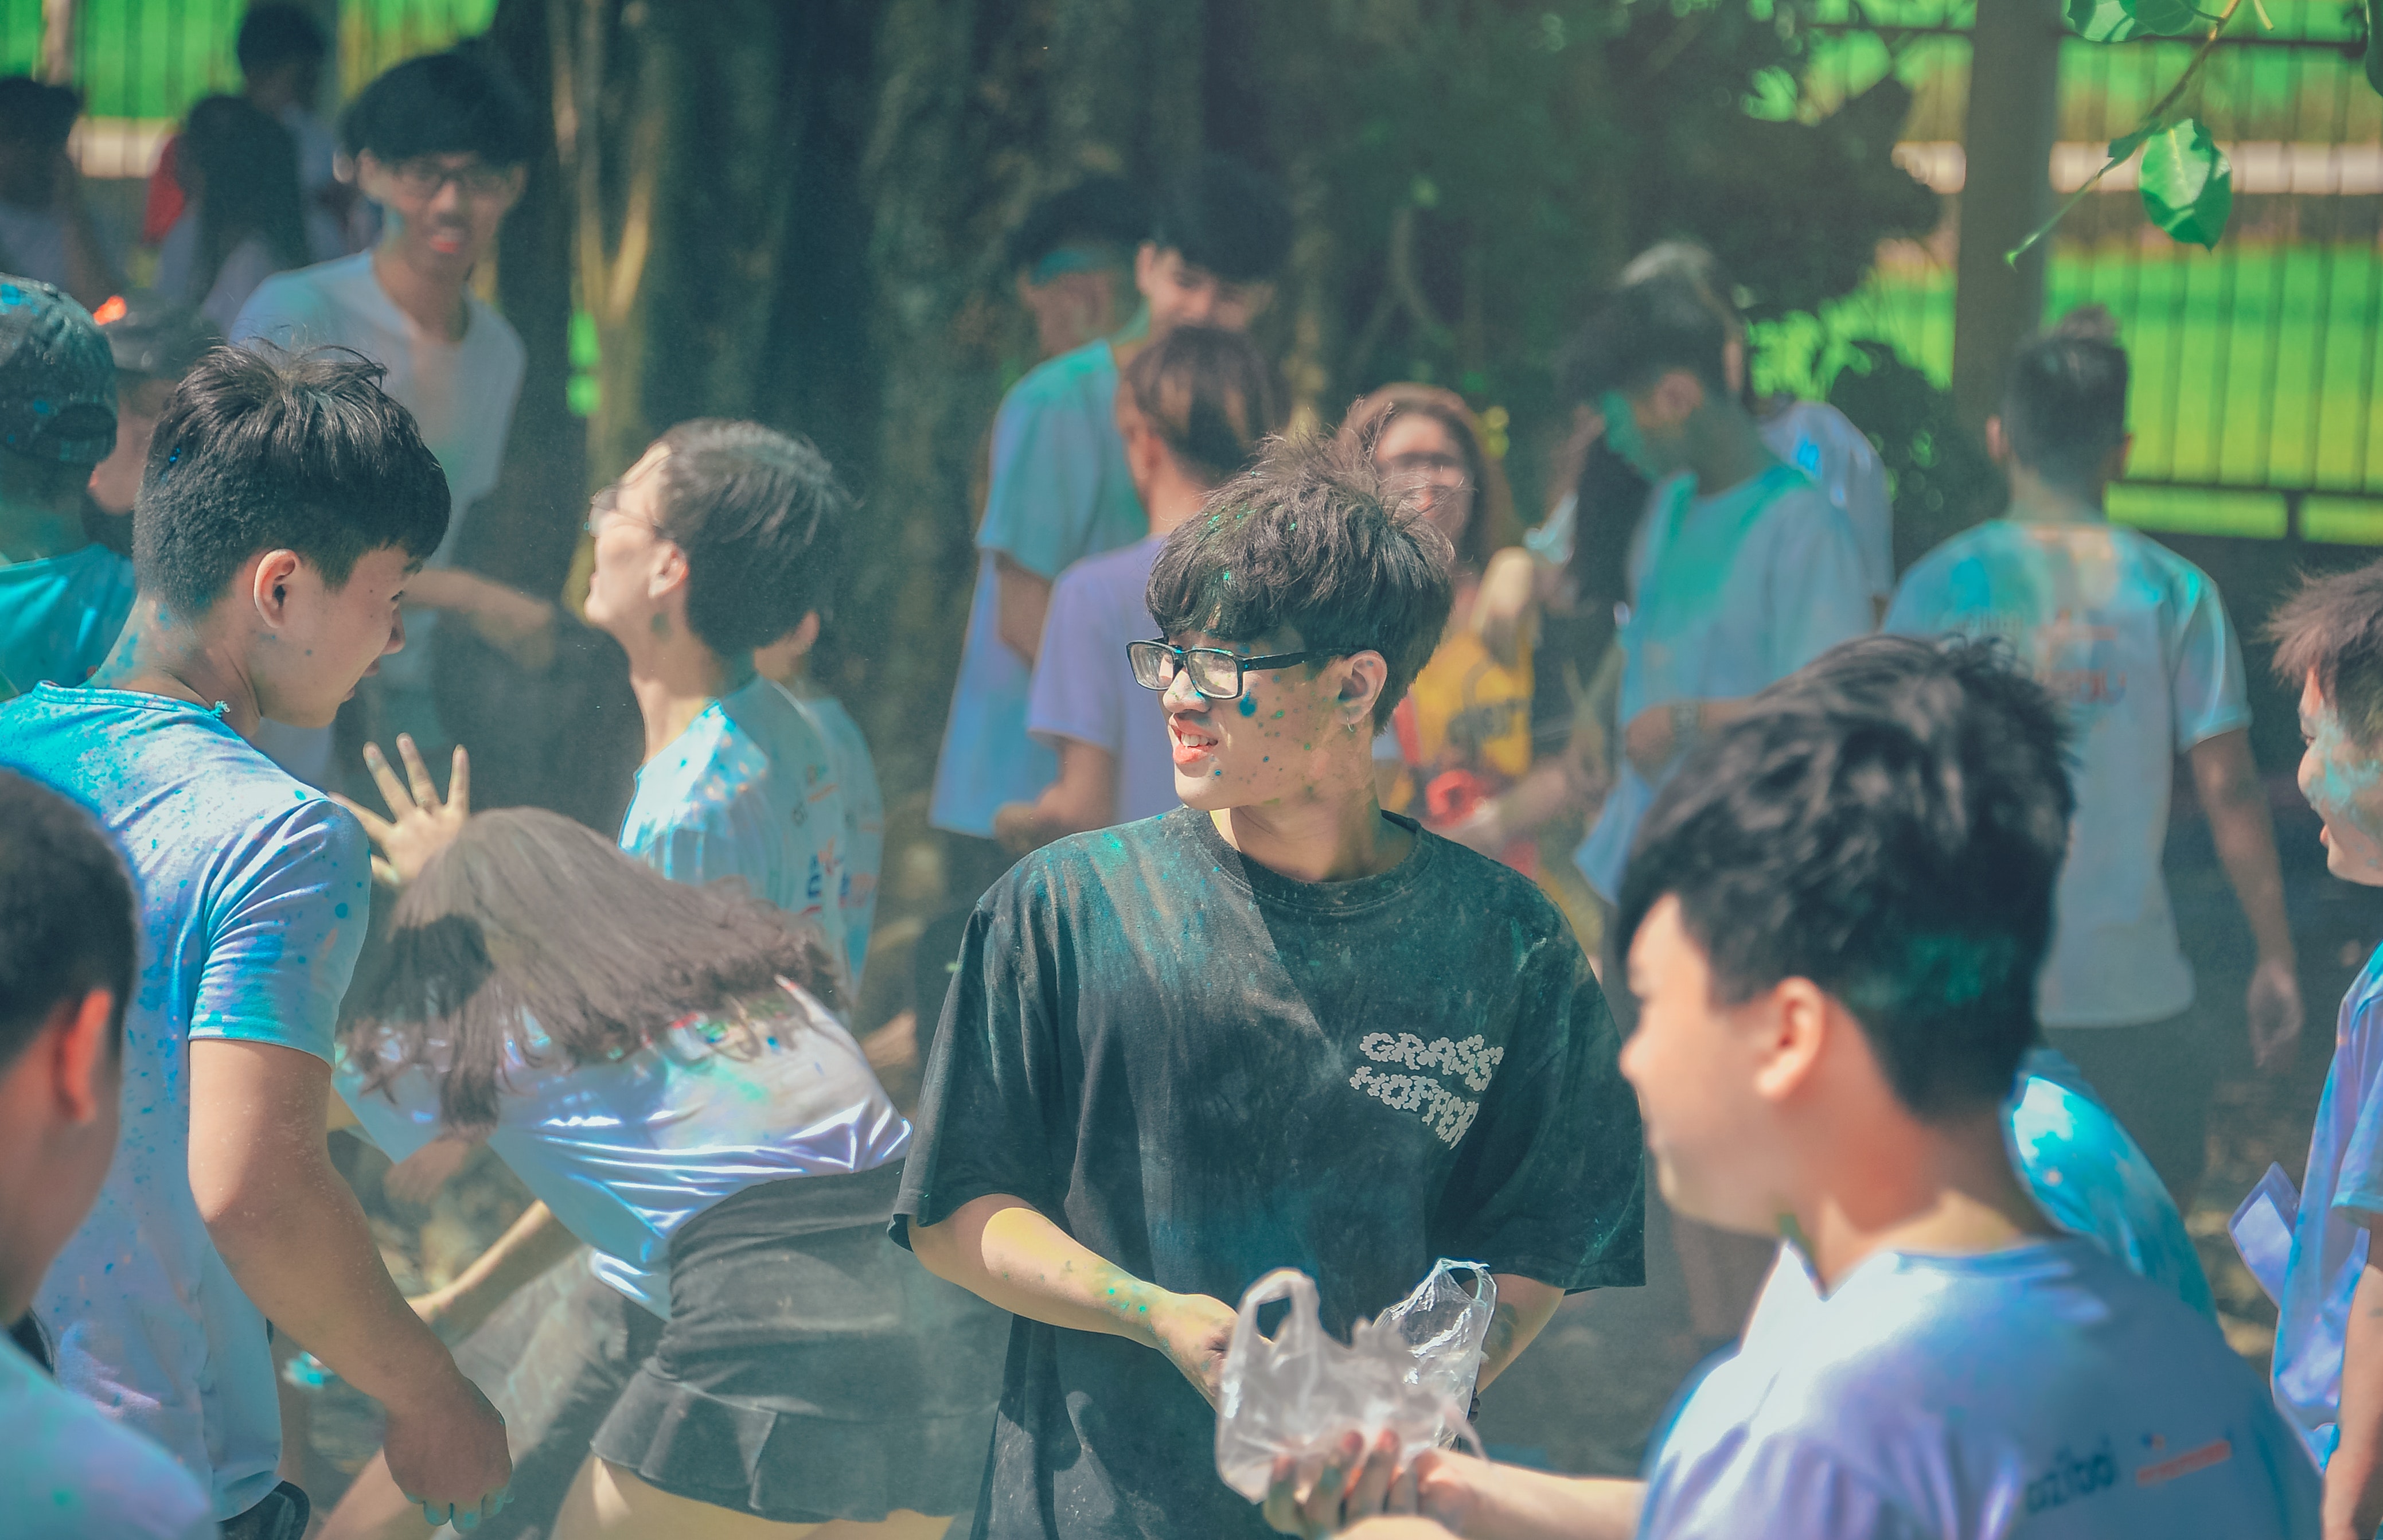
green, people, youth, community, snapshot, water, fun, crowd, event, leisure, tree, adaptation, photography, recreation, plant, style, team